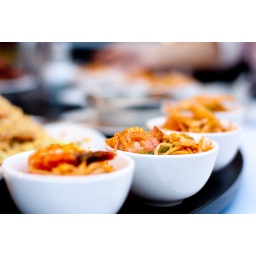
Delicious Chinese seafood dish in white plate